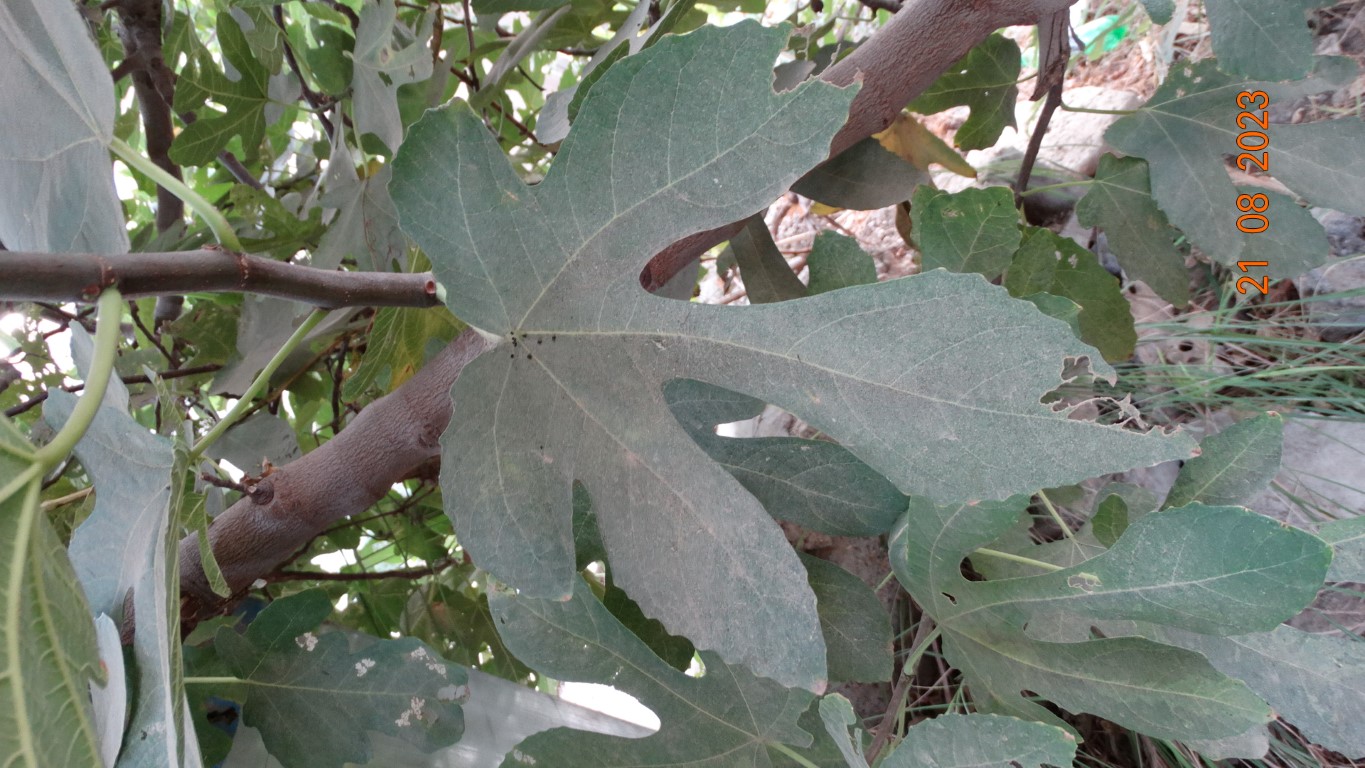
Label: infected